White Americans

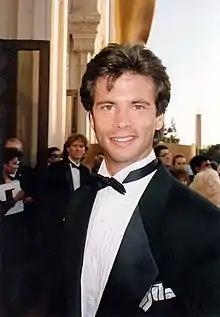
Lorenzo Lamas is an American actor of Spanish-Argentine and Norwegian descent.

In US census documents, the designation "White" overlaps, as do all other official racial categories, with the term "Hispanic or Latino", which was introduced in the 1980 census as a category of ethnicity, separate and independent of race, despite treating as ethnic groups nationalities from the Americas as ethnically and racially diverse as the United States. Hispanic and Latino Americans as a whole make up a racially diverse group and are the largest minority in the country.